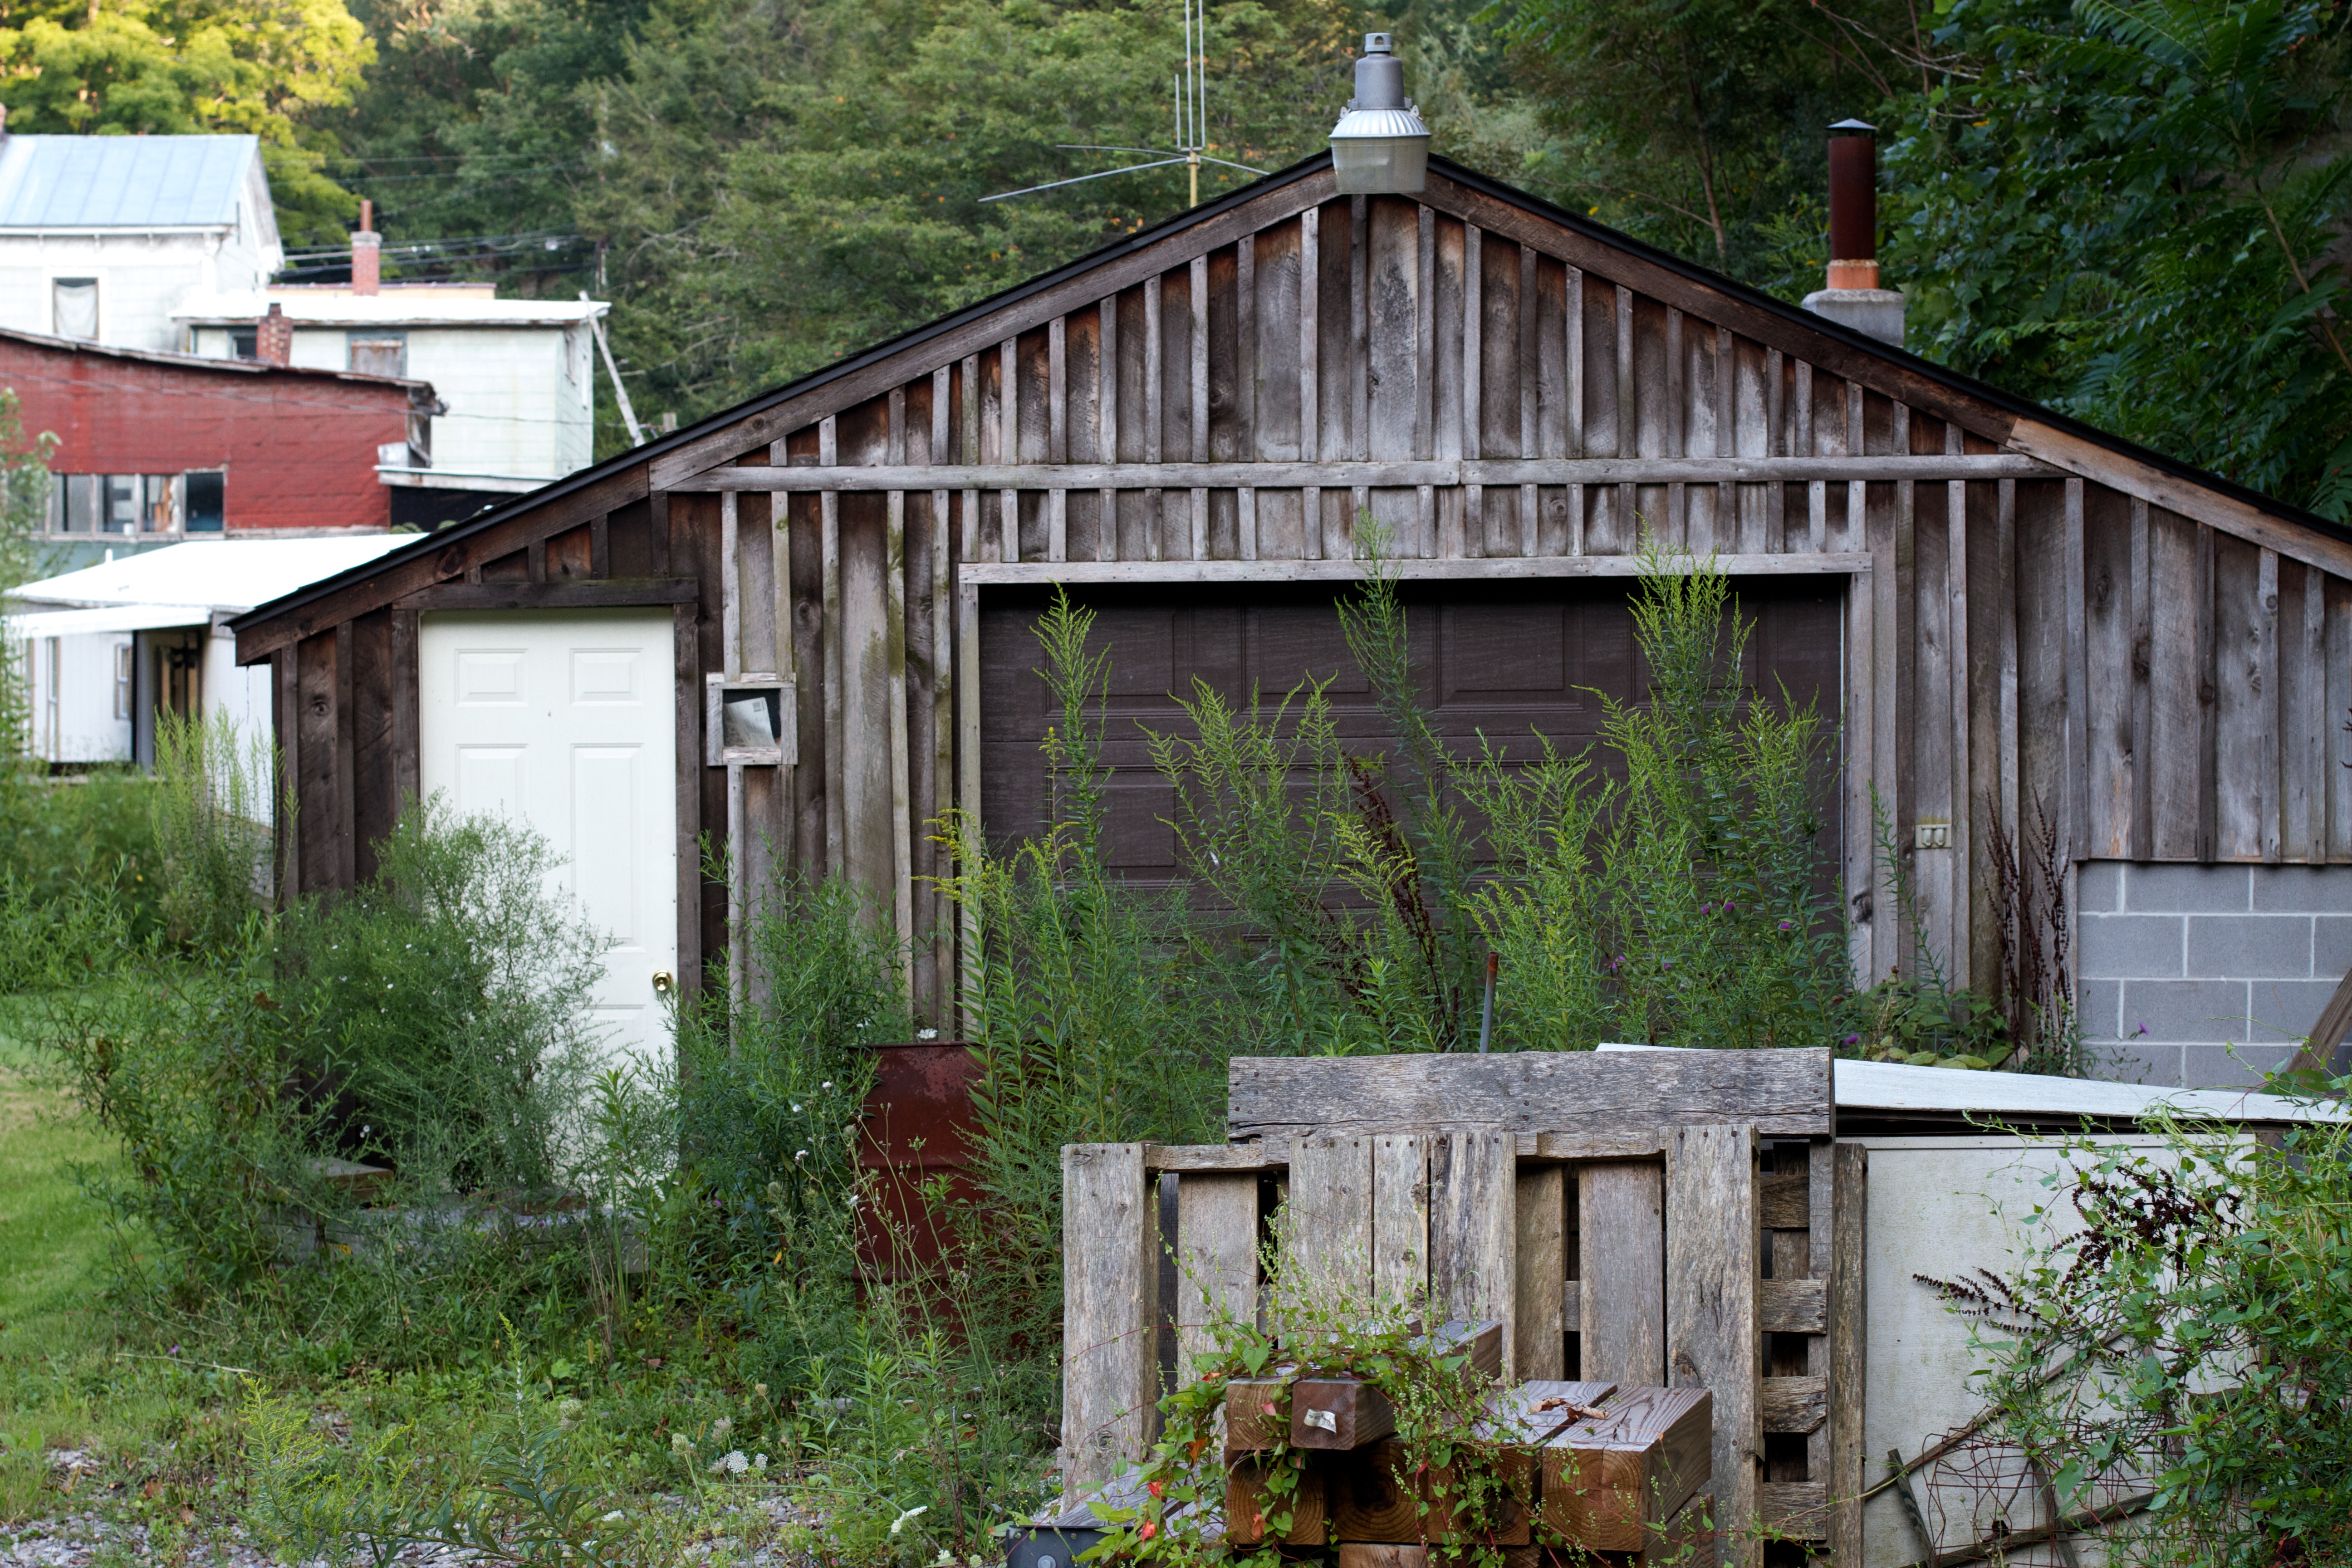
wood, house, building, barn, home, shed, hut, village, shack, cottage, farmhouse, estate, log cabin, 2012366, rural area, rolling stock, outdoor structure